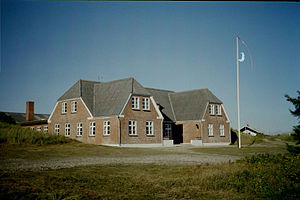
Henne Strand
Pension Klitgaarden fra 1937
Henne Strand er et bade- og turiststed ved Vesterhavet i Sydvestjylland. Den hører til Varde Kommune og Region Syddanmark. Man mener, at Henne Strand oprindelig er grundlagt som vikingeby. Bebyggelsen rummer adskillige specialbutikker, overnatningssteder, samt nogle få restauranter og andre spisesteder.